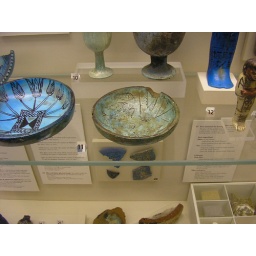
A set of bowls in beautiful green and blue hues. On display in the Ashmolean.